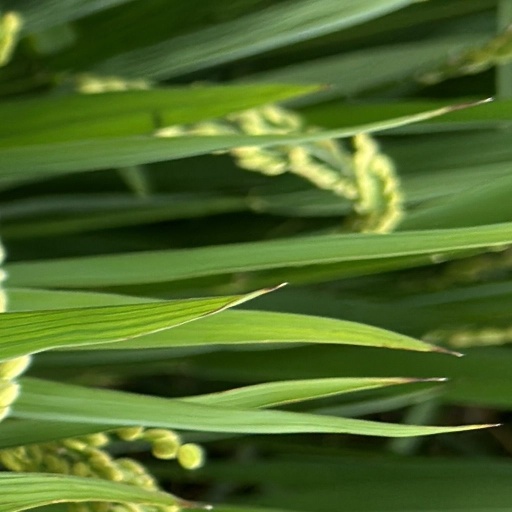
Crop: rice